The Passionate Shepherd to His Love

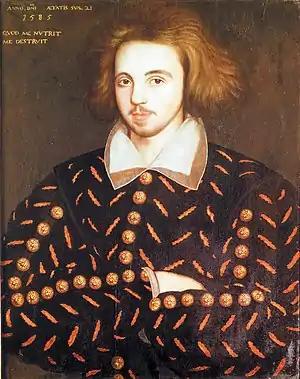
Presumed portrait of the poet Christopher Marlowe whilst a student at Corpus Christi College, Cambridge in 1585.

"The Passionate Shepherd to His Love" (1599), by Christopher Marlowe, is a pastoral poem from the English Renaissance (1485–1603). Marlowe composed the poem in iambic tetrameter (four feet of one unstressed syllable followed by one stressed syllable) in six stanzas, and each stanza is composed of two rhyming couplets; thus the first line of the poem reads: "Come live with me and be my love".